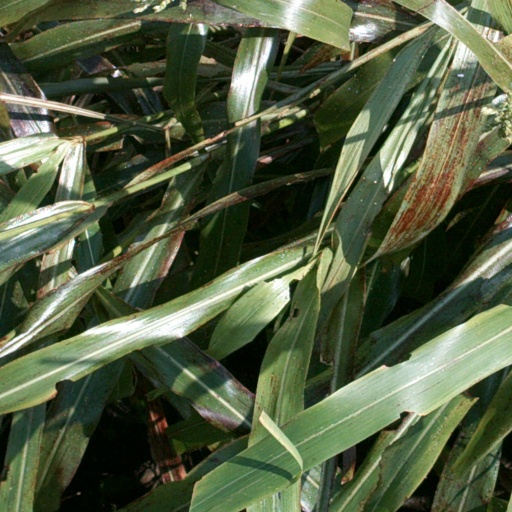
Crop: sorghum